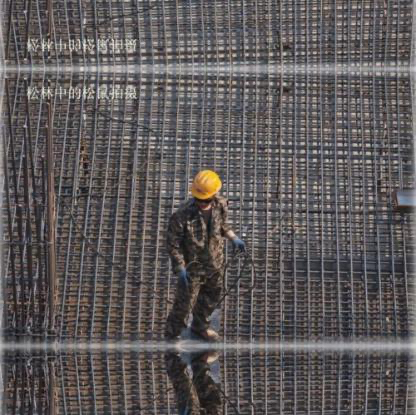
Objects in the image:
label: helmet